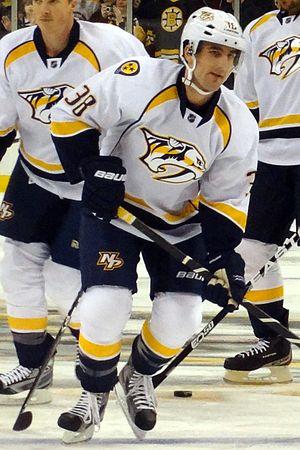
Jack Hillen est un joueur professionnel retraité américain de hockey sur glace.